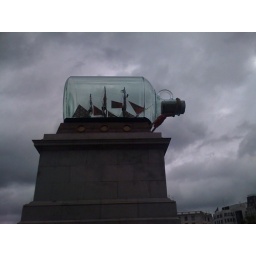
56. Funny ship in a bottle